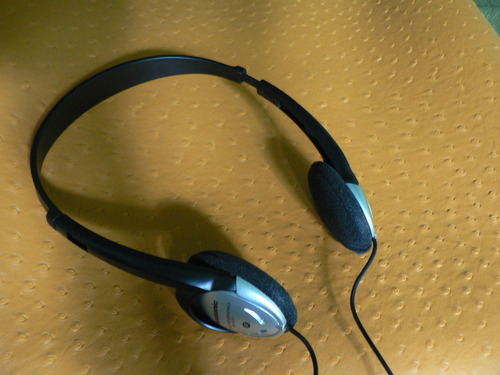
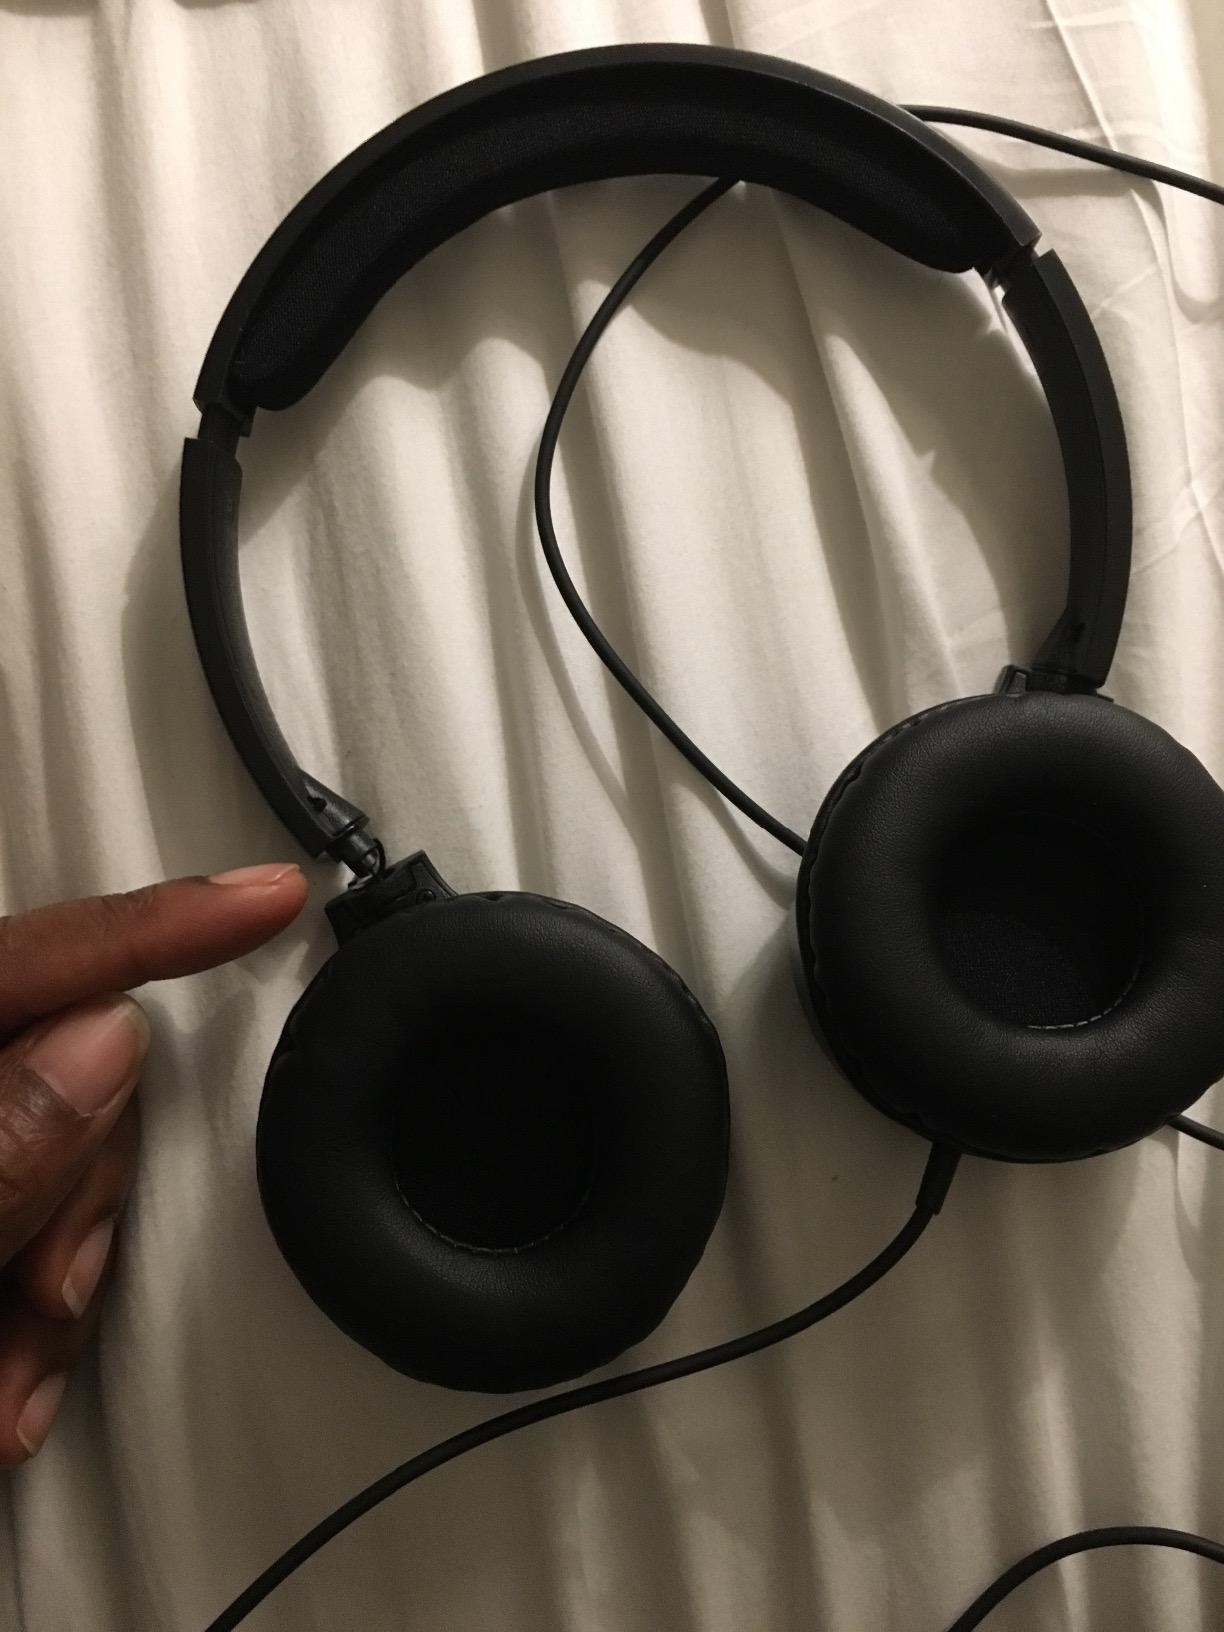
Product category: headphones
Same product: no